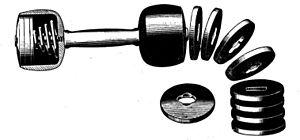
Edmond Desbonnet, né à Lille le 26 juin 1868 et mort le 28 juin 1953 à La Varenne-Saint-Hilaire, est un physiologiste et médecin français.